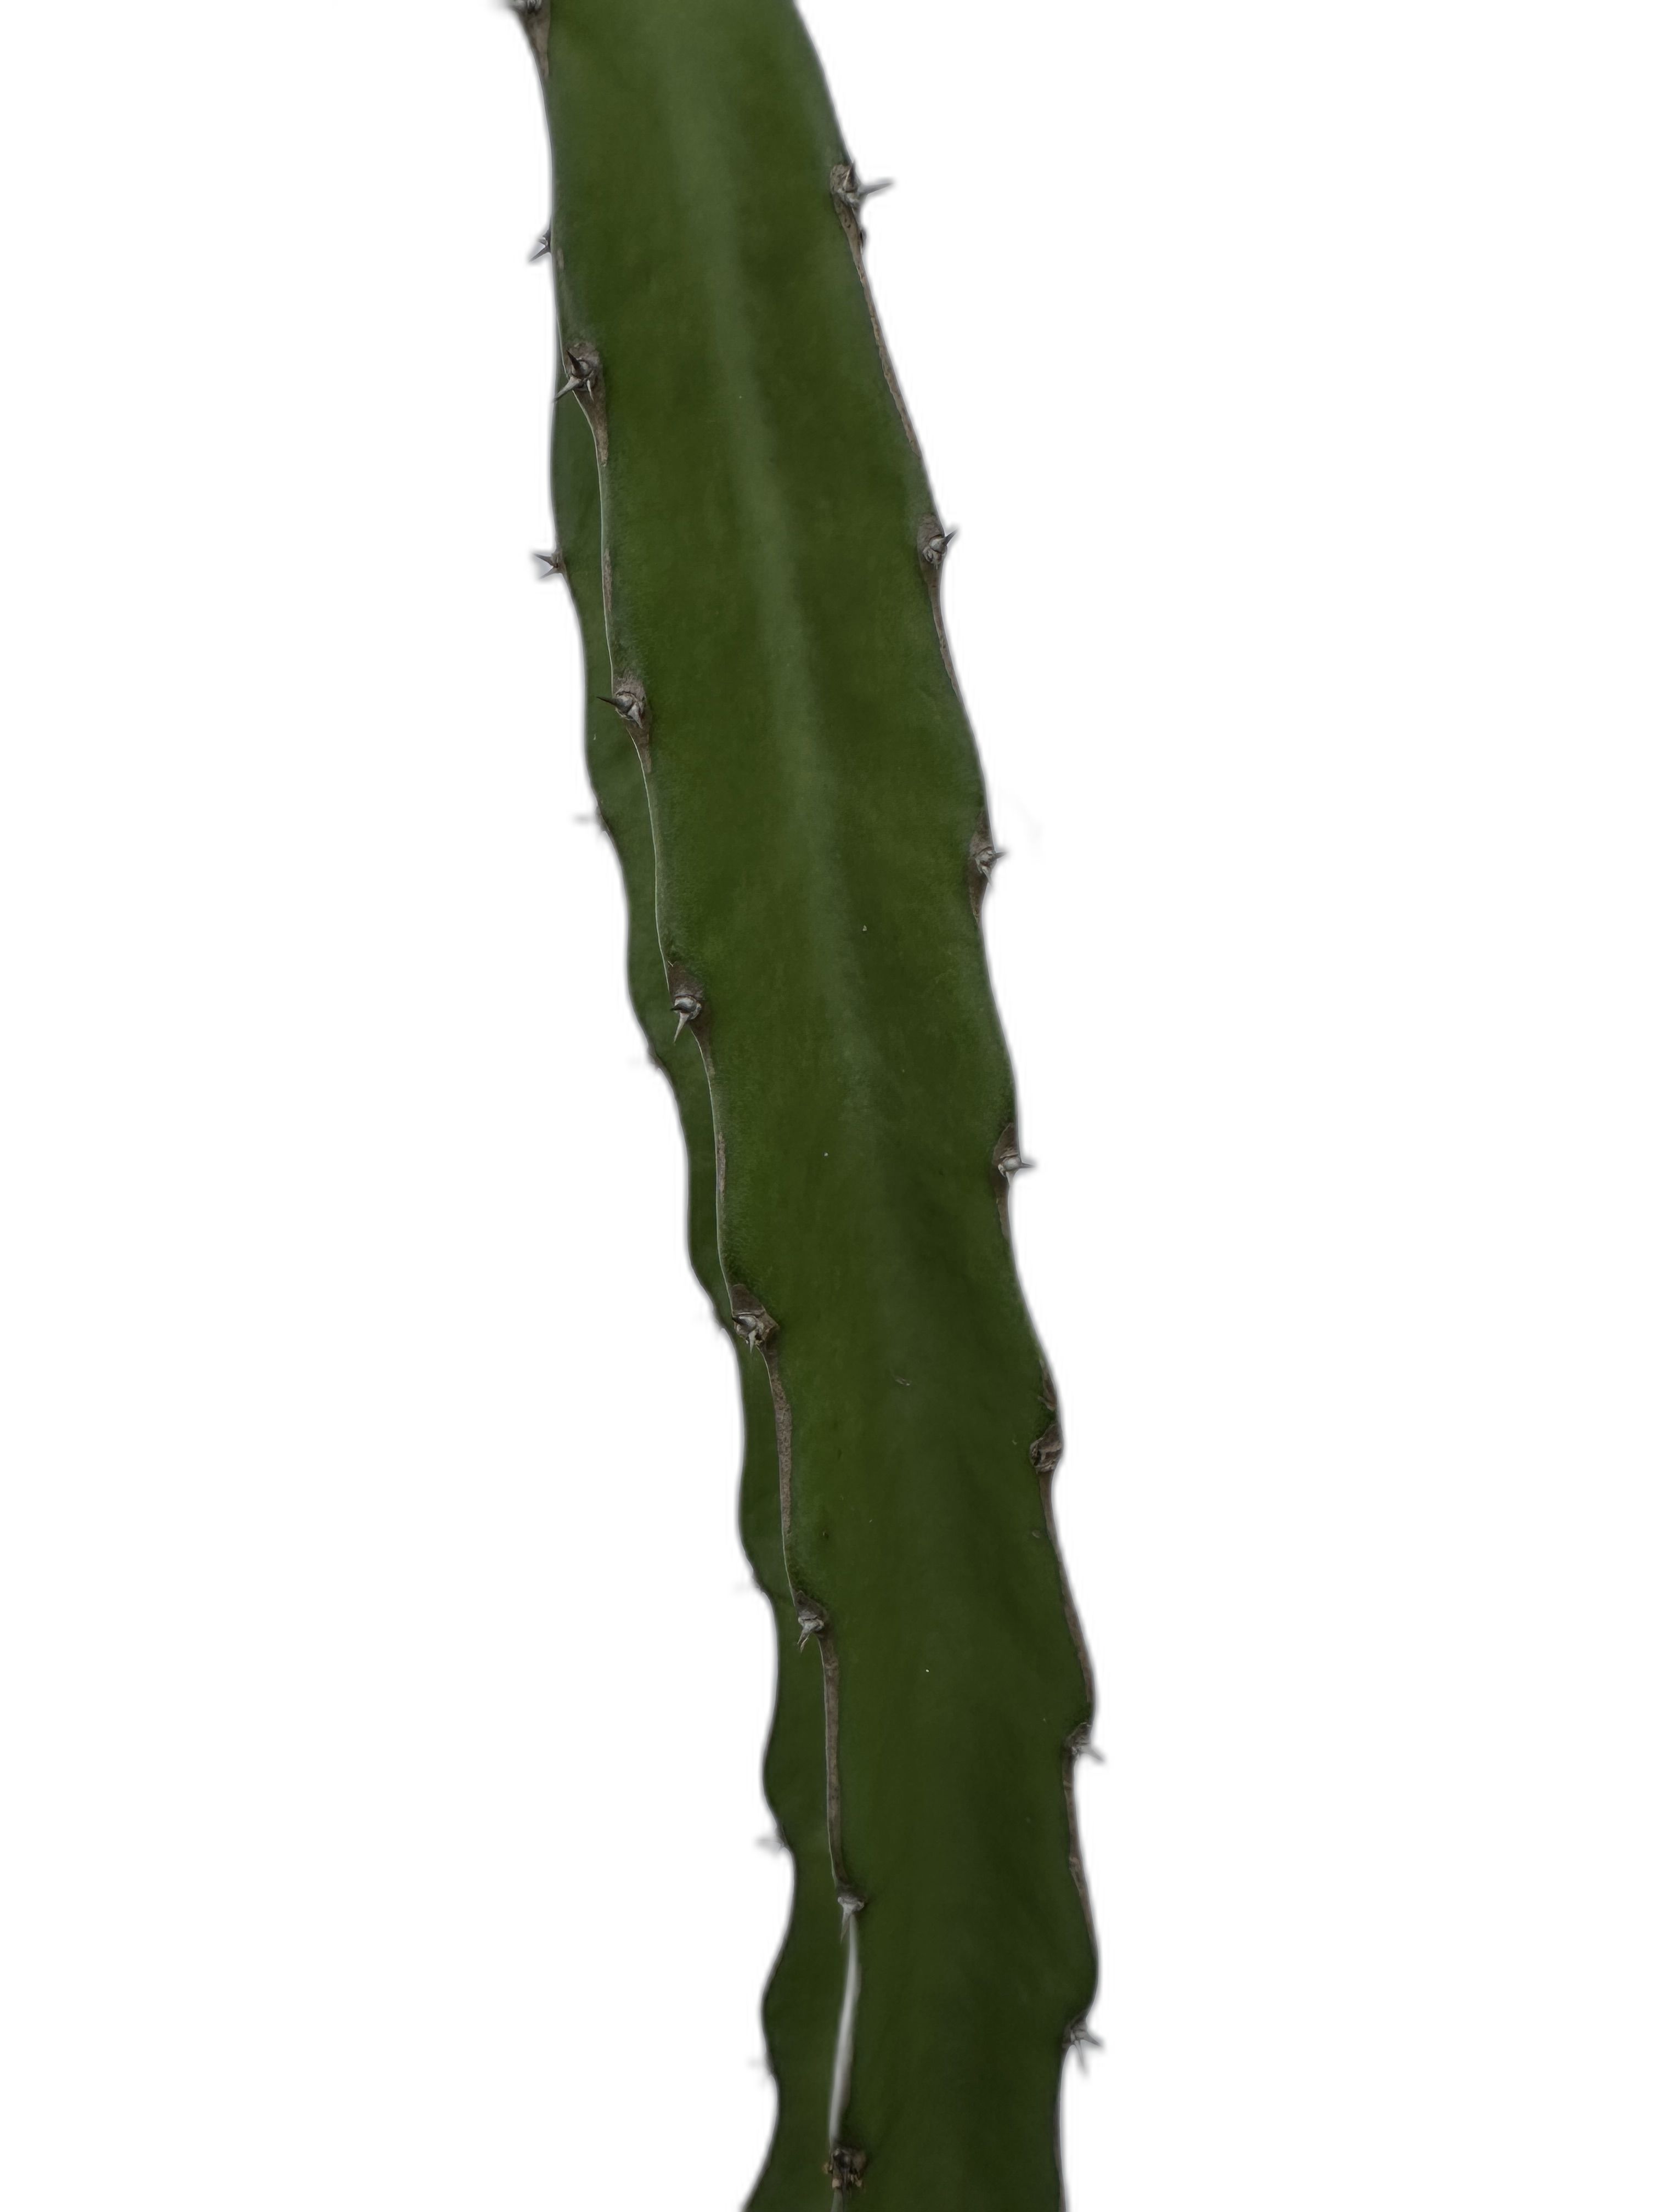
Label: Good leaf